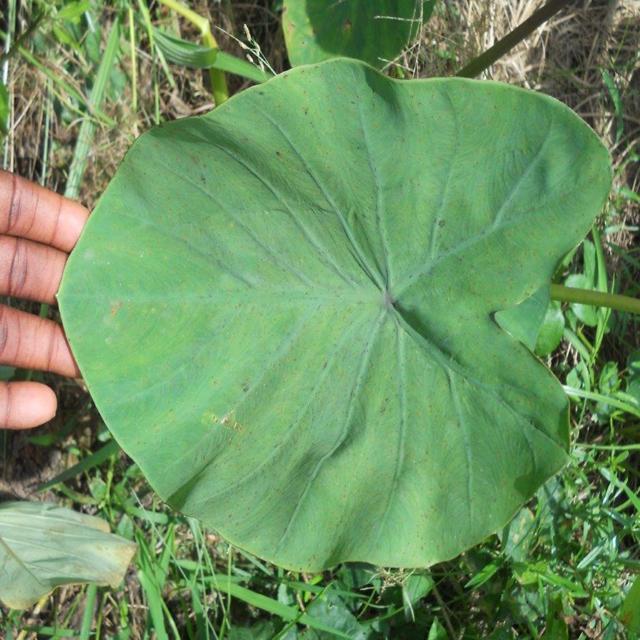
Label: Healthy